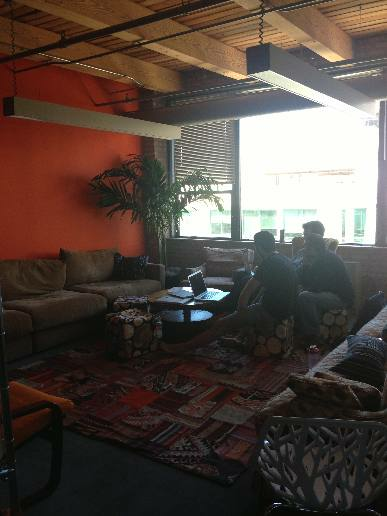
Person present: Yes